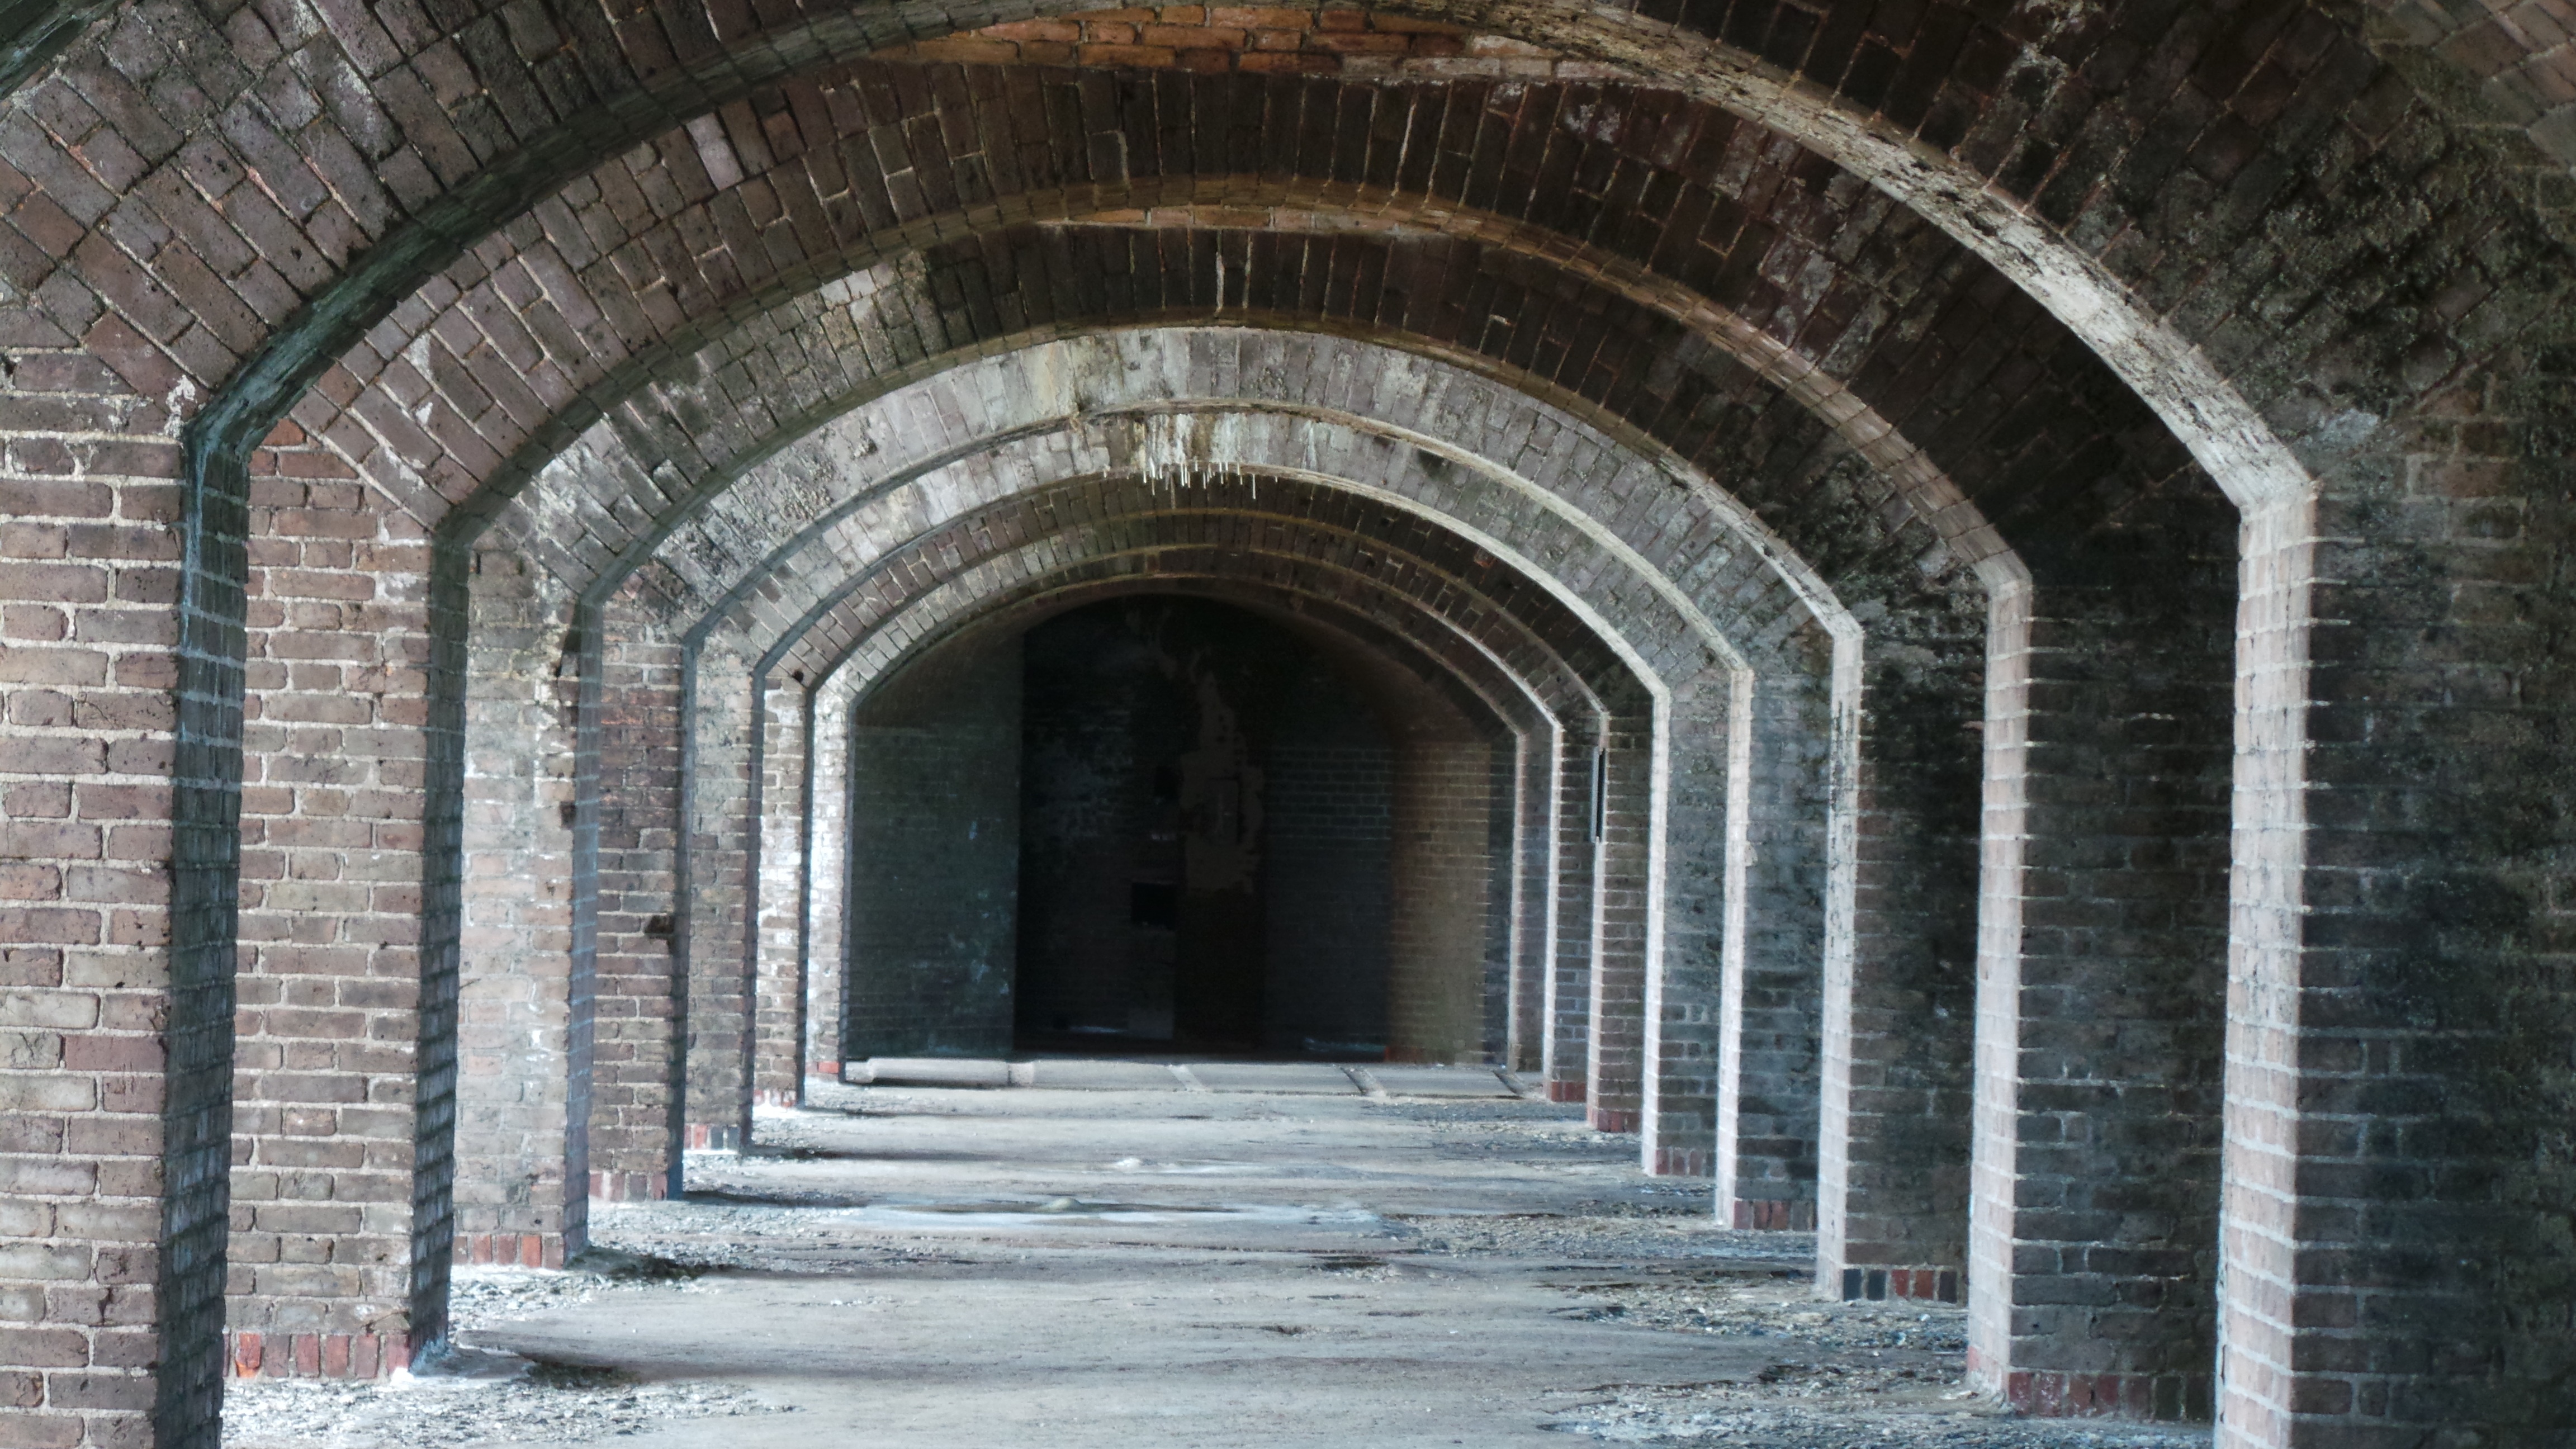
architecture, building, old, stone, tunnel, arch, castle, ancient, chapel, historic, fortification, door, place of worship, fortress, ruins, monastery, bricks, history, fort, historical, crypt, ancient history